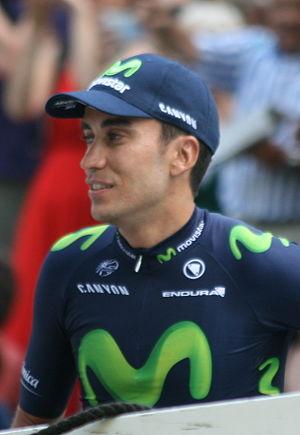
La saison 2015 de l'équipe cycliste Movistar est la trente-sixième de cette équipe.